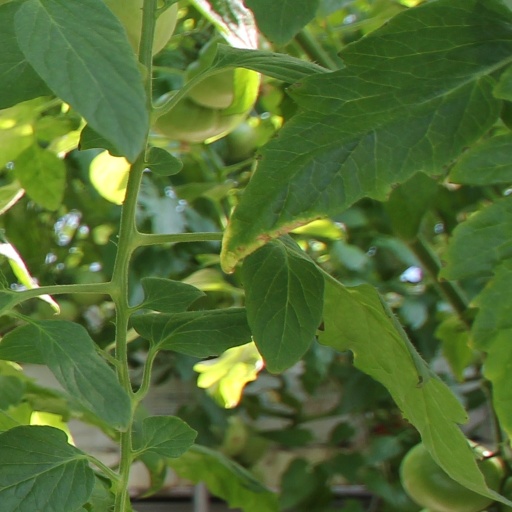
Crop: tomato